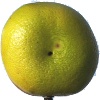
Label: pomelo_sweetie